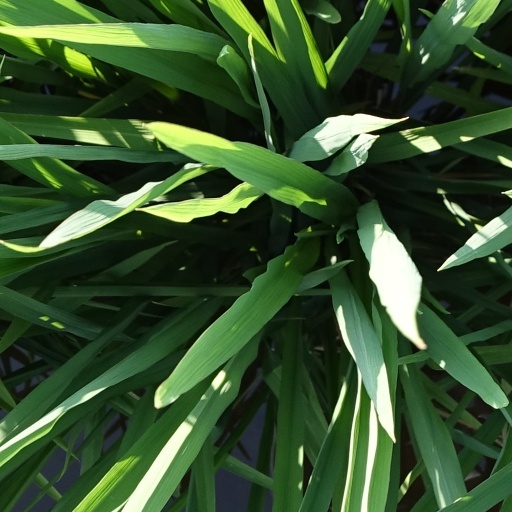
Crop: rice